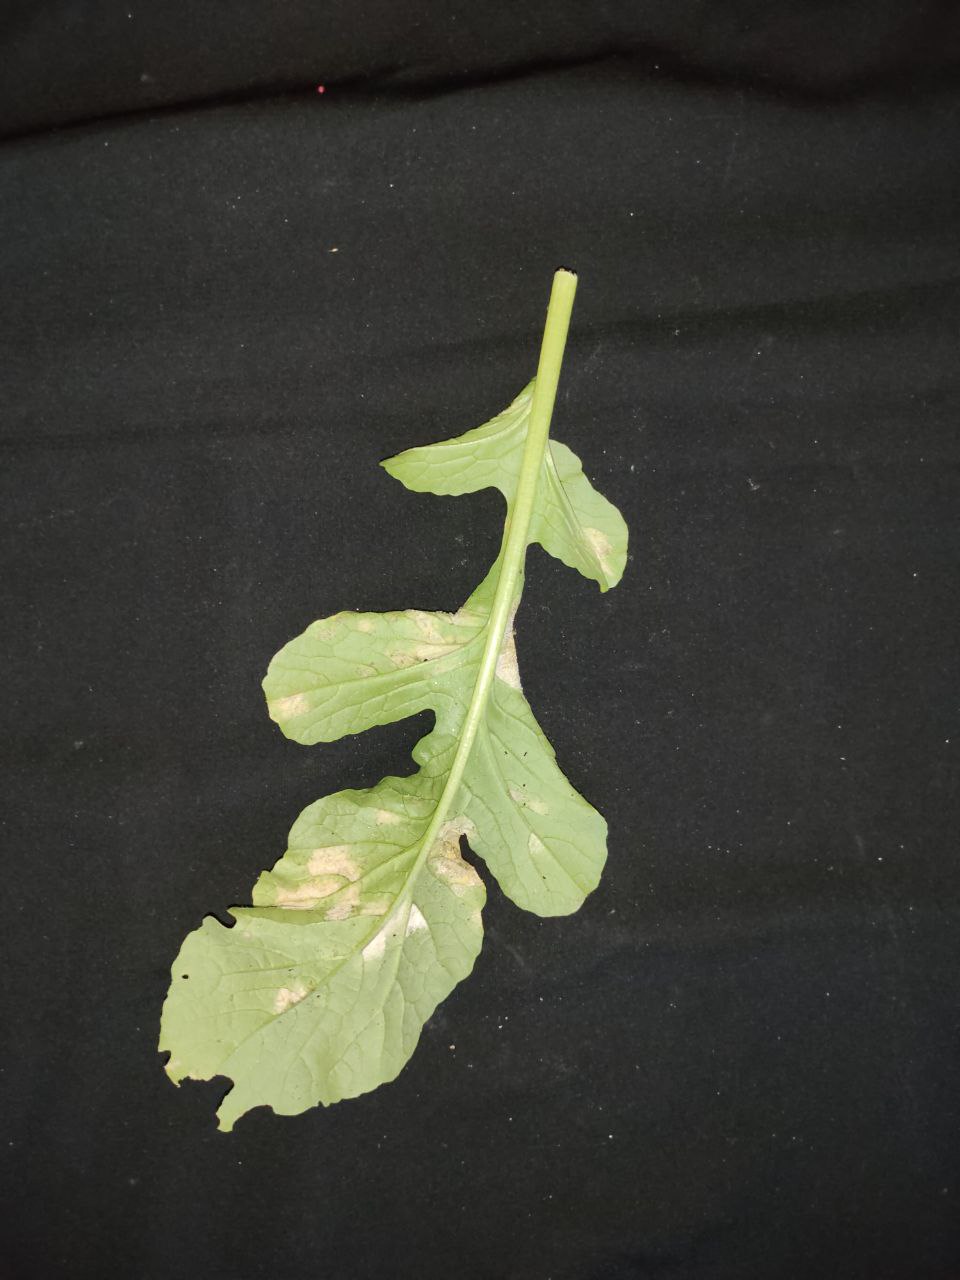
Label: Mosaic virus